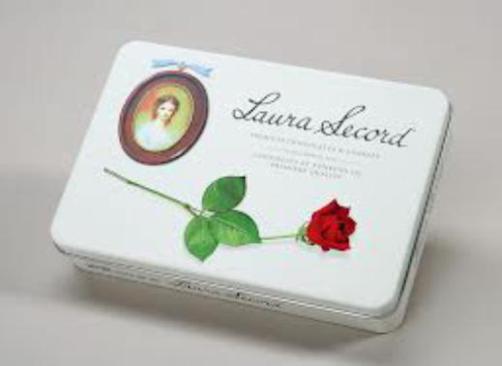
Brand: laura secord chocolates
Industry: Food